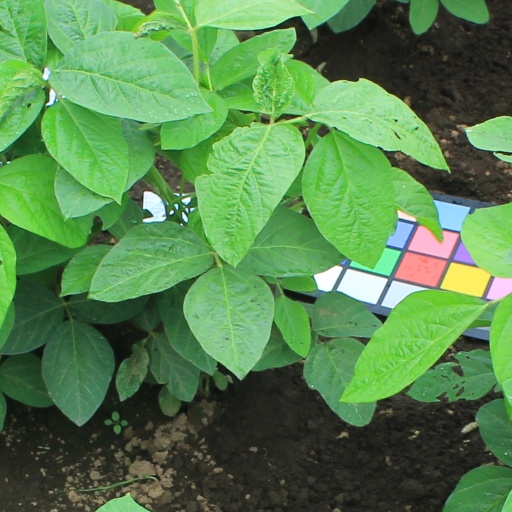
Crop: soybean